Hungarian pop

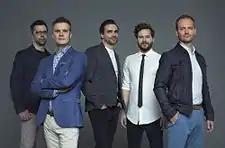
Fool Moon

In 1991 Jimmy Zámbó released his first album entitled "Csak Egy Vallomás". Later he became the most romantic singer of the country with his songs such as "Valahol Bús Dal Szól", "Még Nem Veszíthetek", "Szeress úgy, ahogy itt vagyok", "Ugye nem bántad meg", "Fogadj Örökbe" and many other. His success can be attributed to the tastes of the Hungarian music listeners who immediately took to Zámbó's melancholic songs.